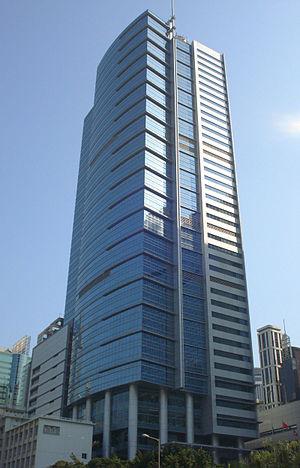
La May House est un gratte-ciel de 205 mètres construit en 2004 à Hong Kong en Chine. C'est le quartier général de la police de Hong Kong.